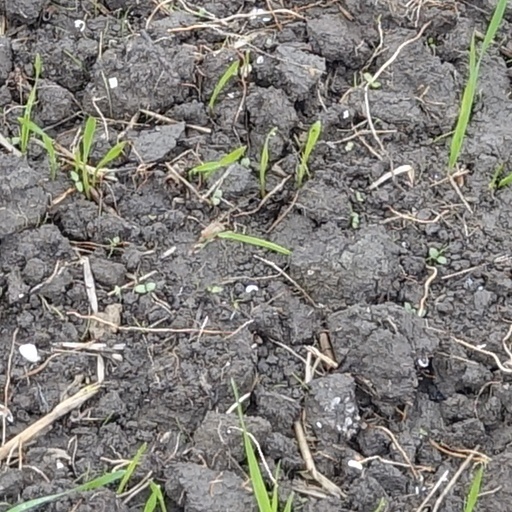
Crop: wheat